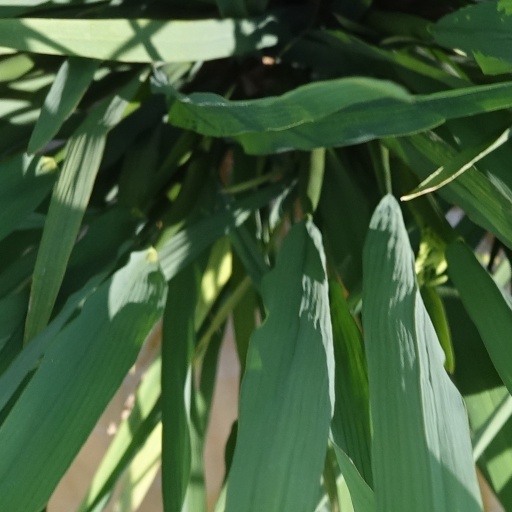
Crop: rice